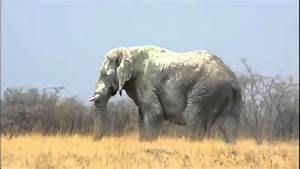
Label: elephant